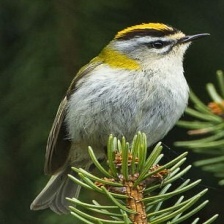
Species: COMMON FIRECREST
Scientific name: REGULUS IGNICAPILLA